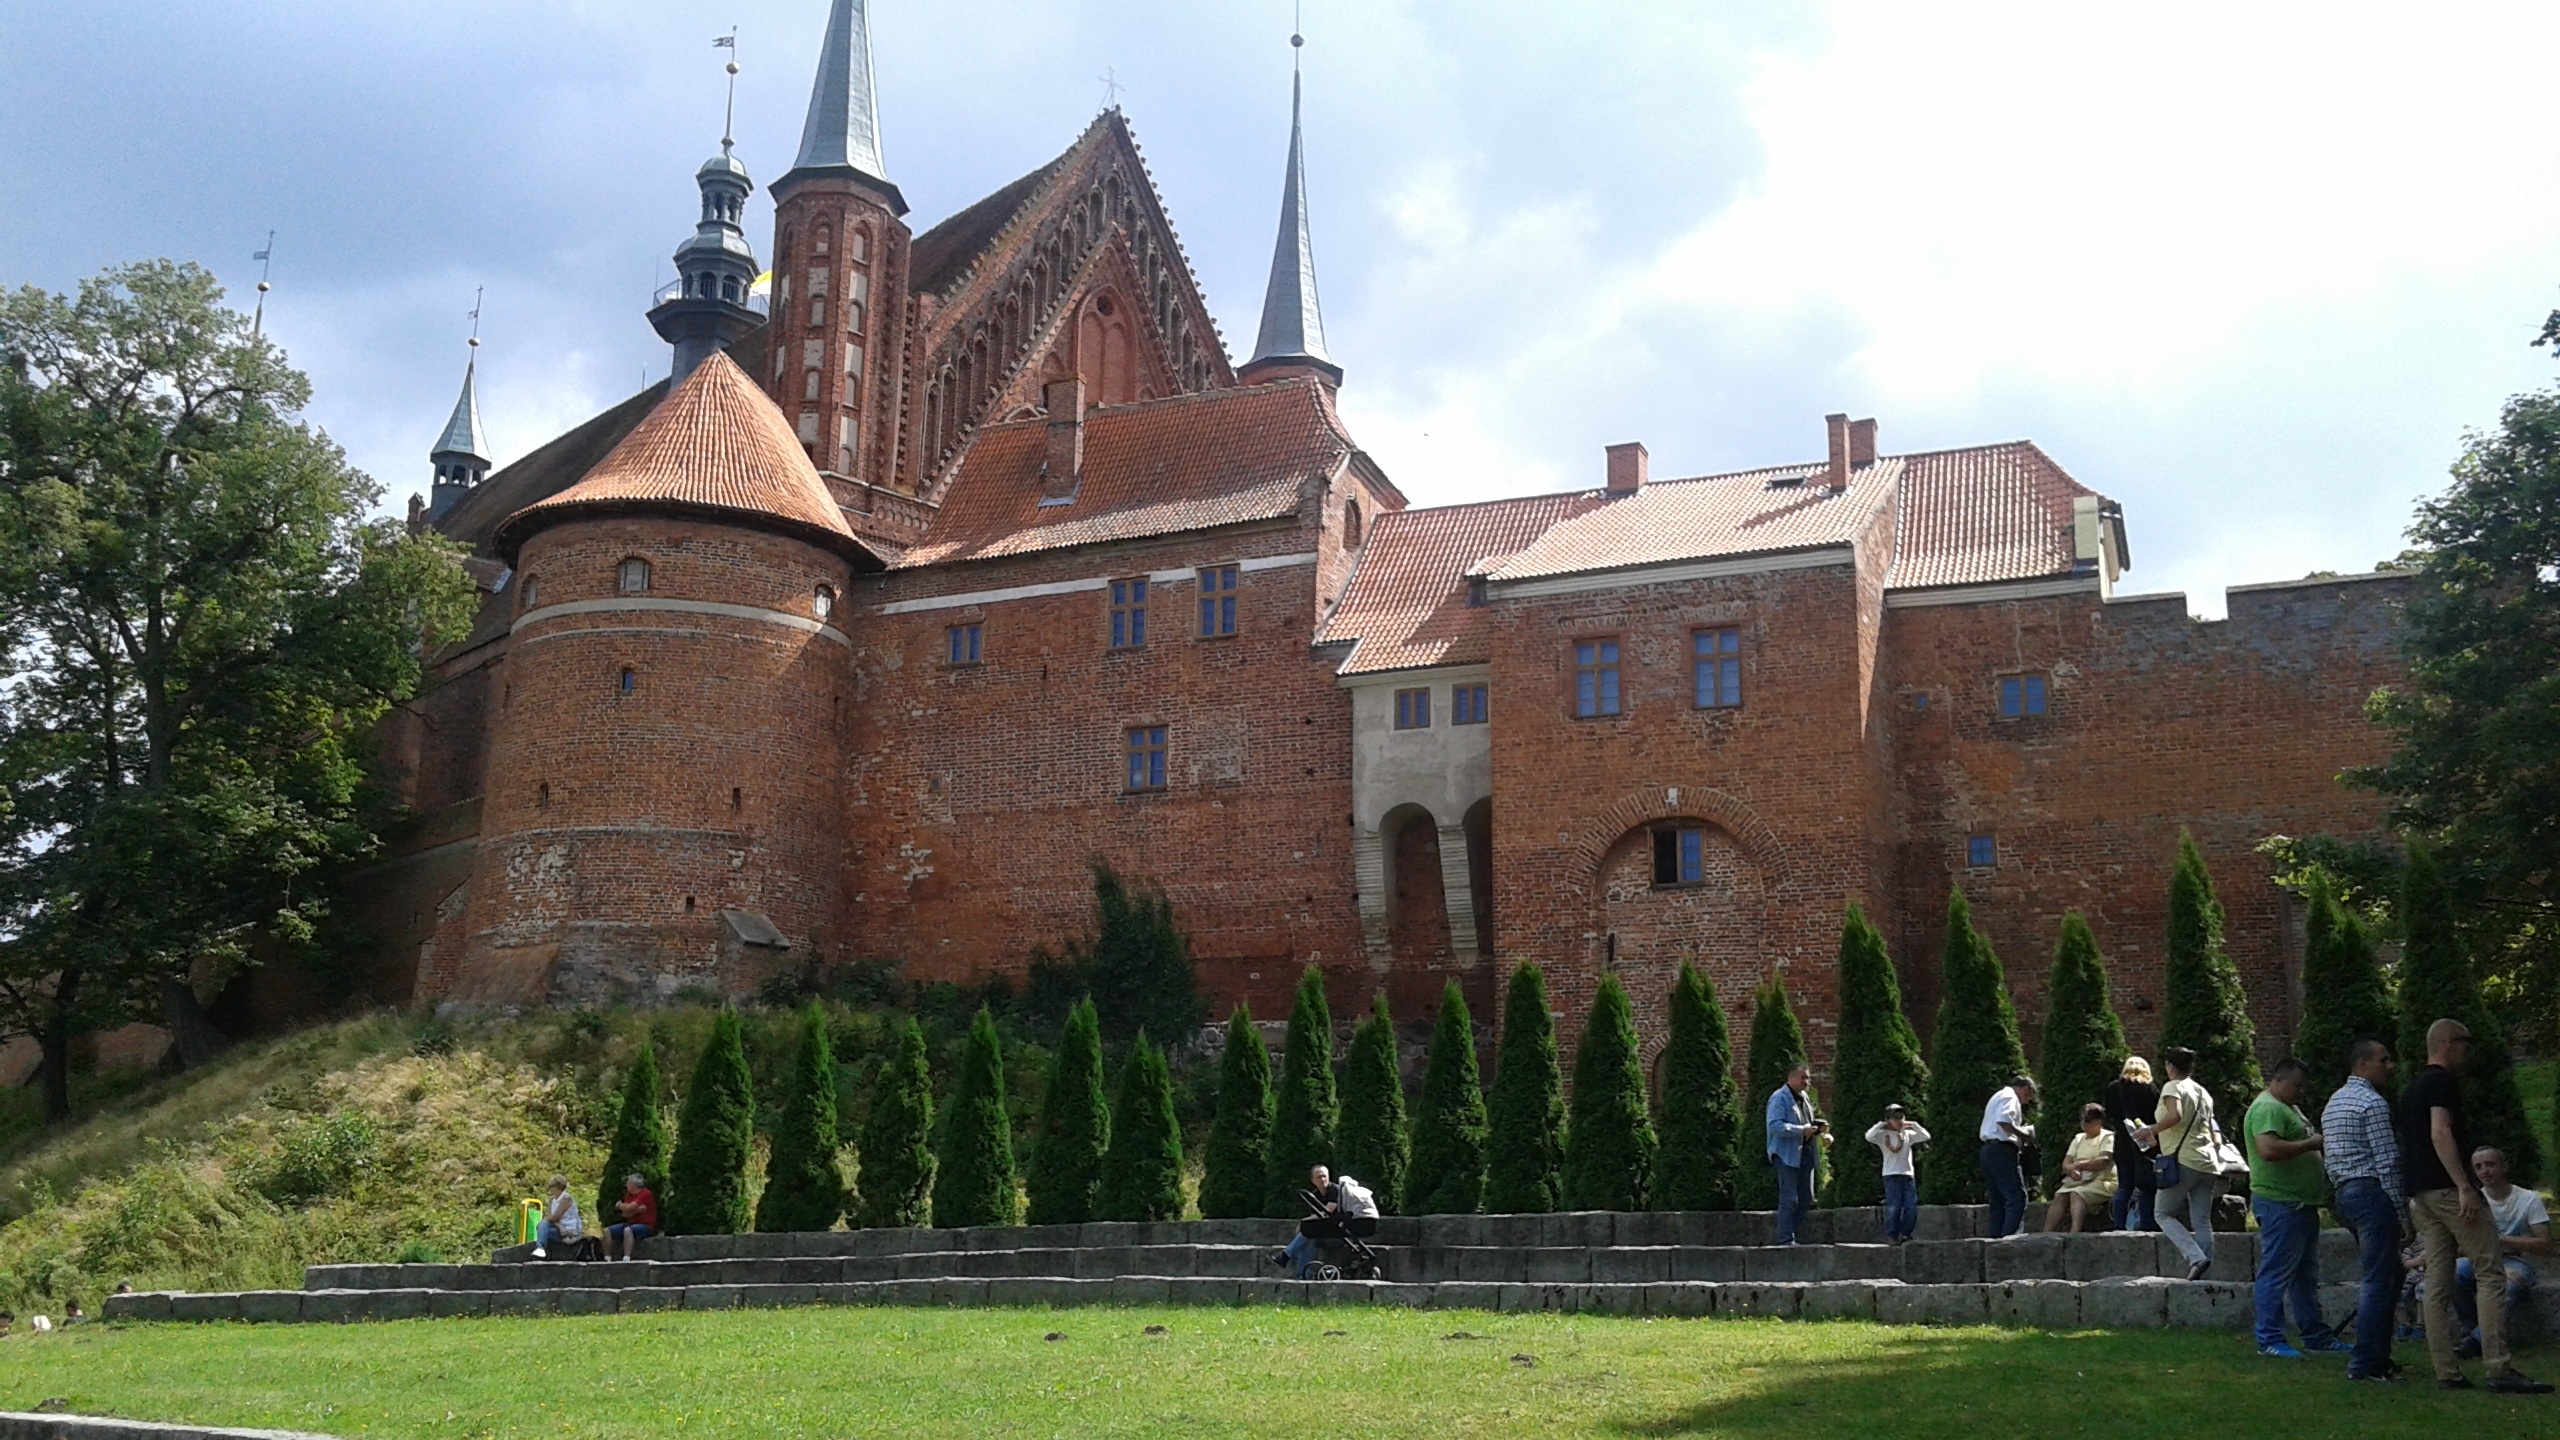
architecture, building, chateau, summer, castle, poland, estate, stately home, historic site, frombork